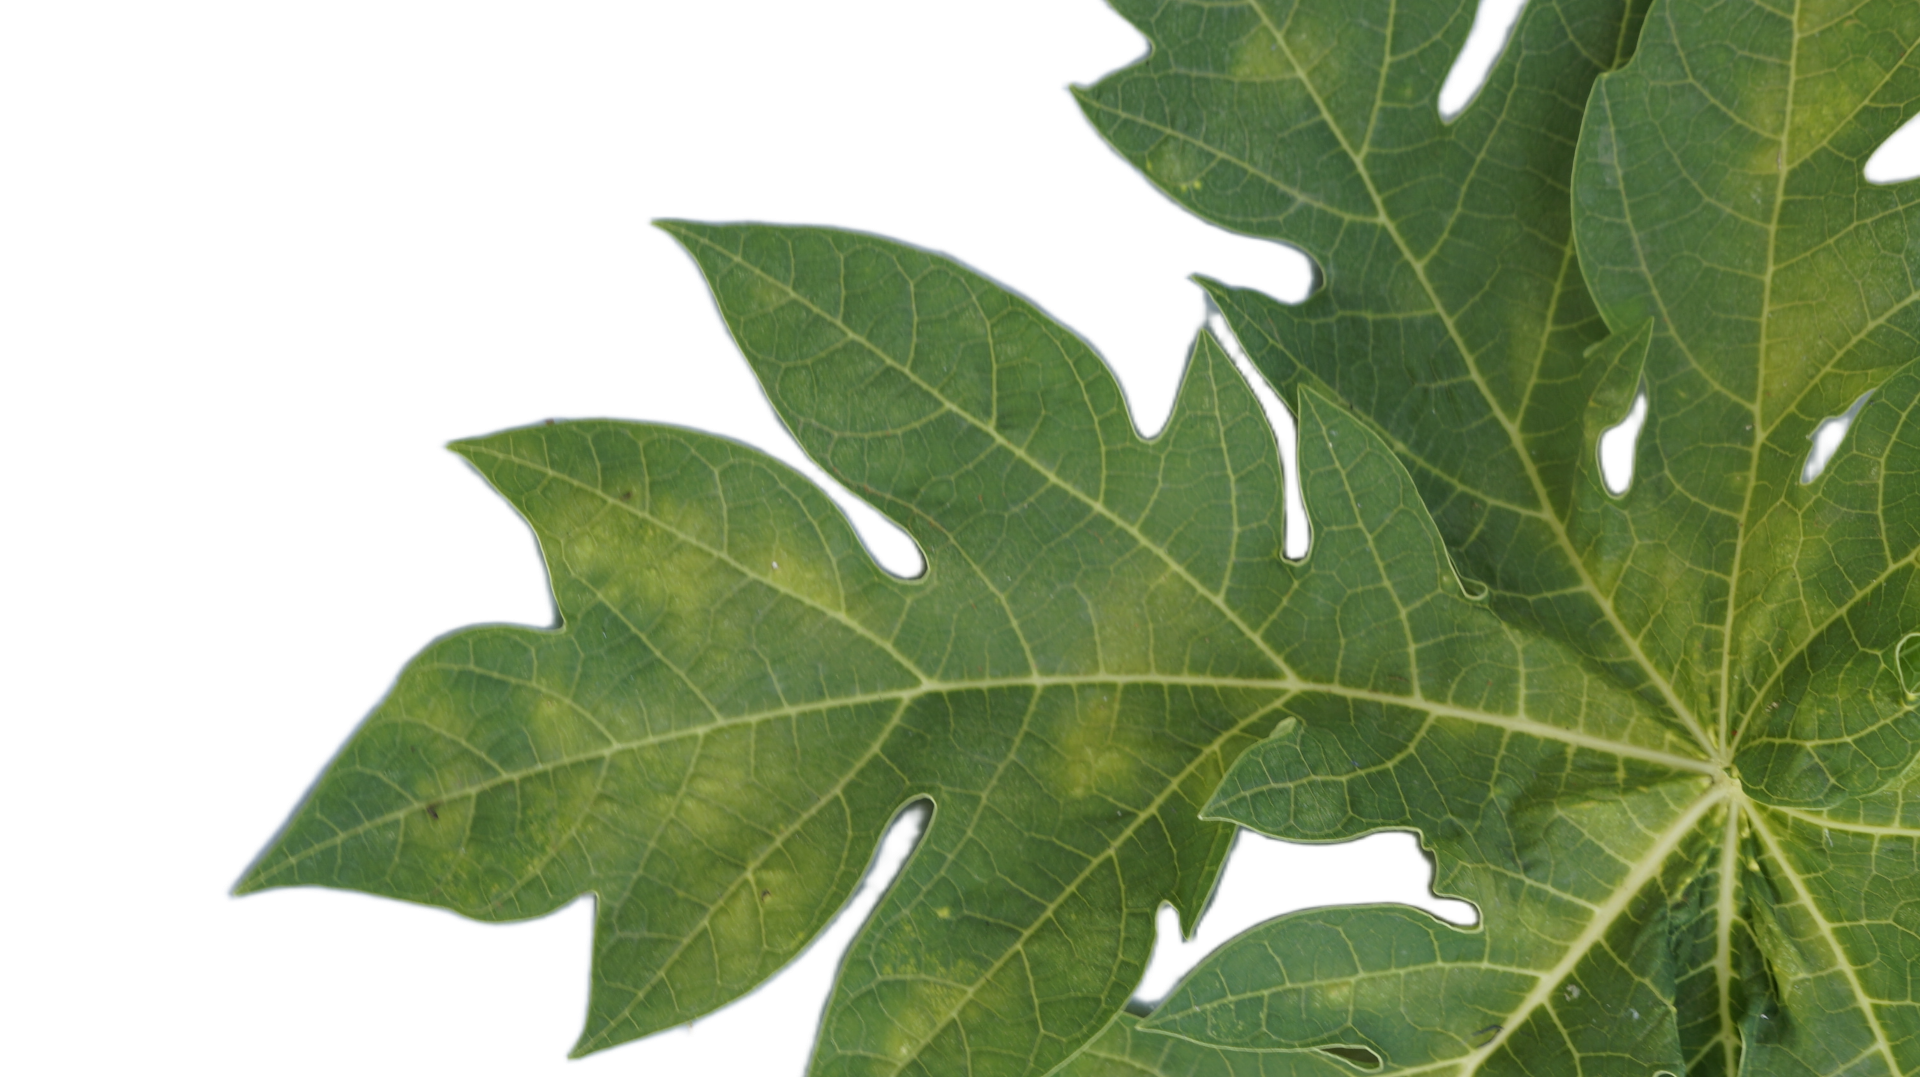
Crop: Papaya
Label: Mosaic_Virus